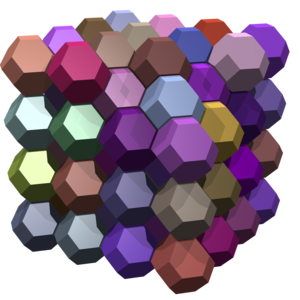
Pavage de l'espace par empilement d'octaèdres tronqués.
En géometrie, la structure de Weaire–Phelan est une structure tridimentionnelle représentant la structure idéale d'une mousse de bulles d'égal volume. Ce réseau est constitué de polyèdres à faces courbes. En 1993, le physicien Denis Weaire du Trinity College et son élève Robert Phelan ont découvert grâce à des simulations informatiques que cette structure consistait en une meilleure solution du problème de Kelvin que la solution précédemment connue, la structure de Kelvin.